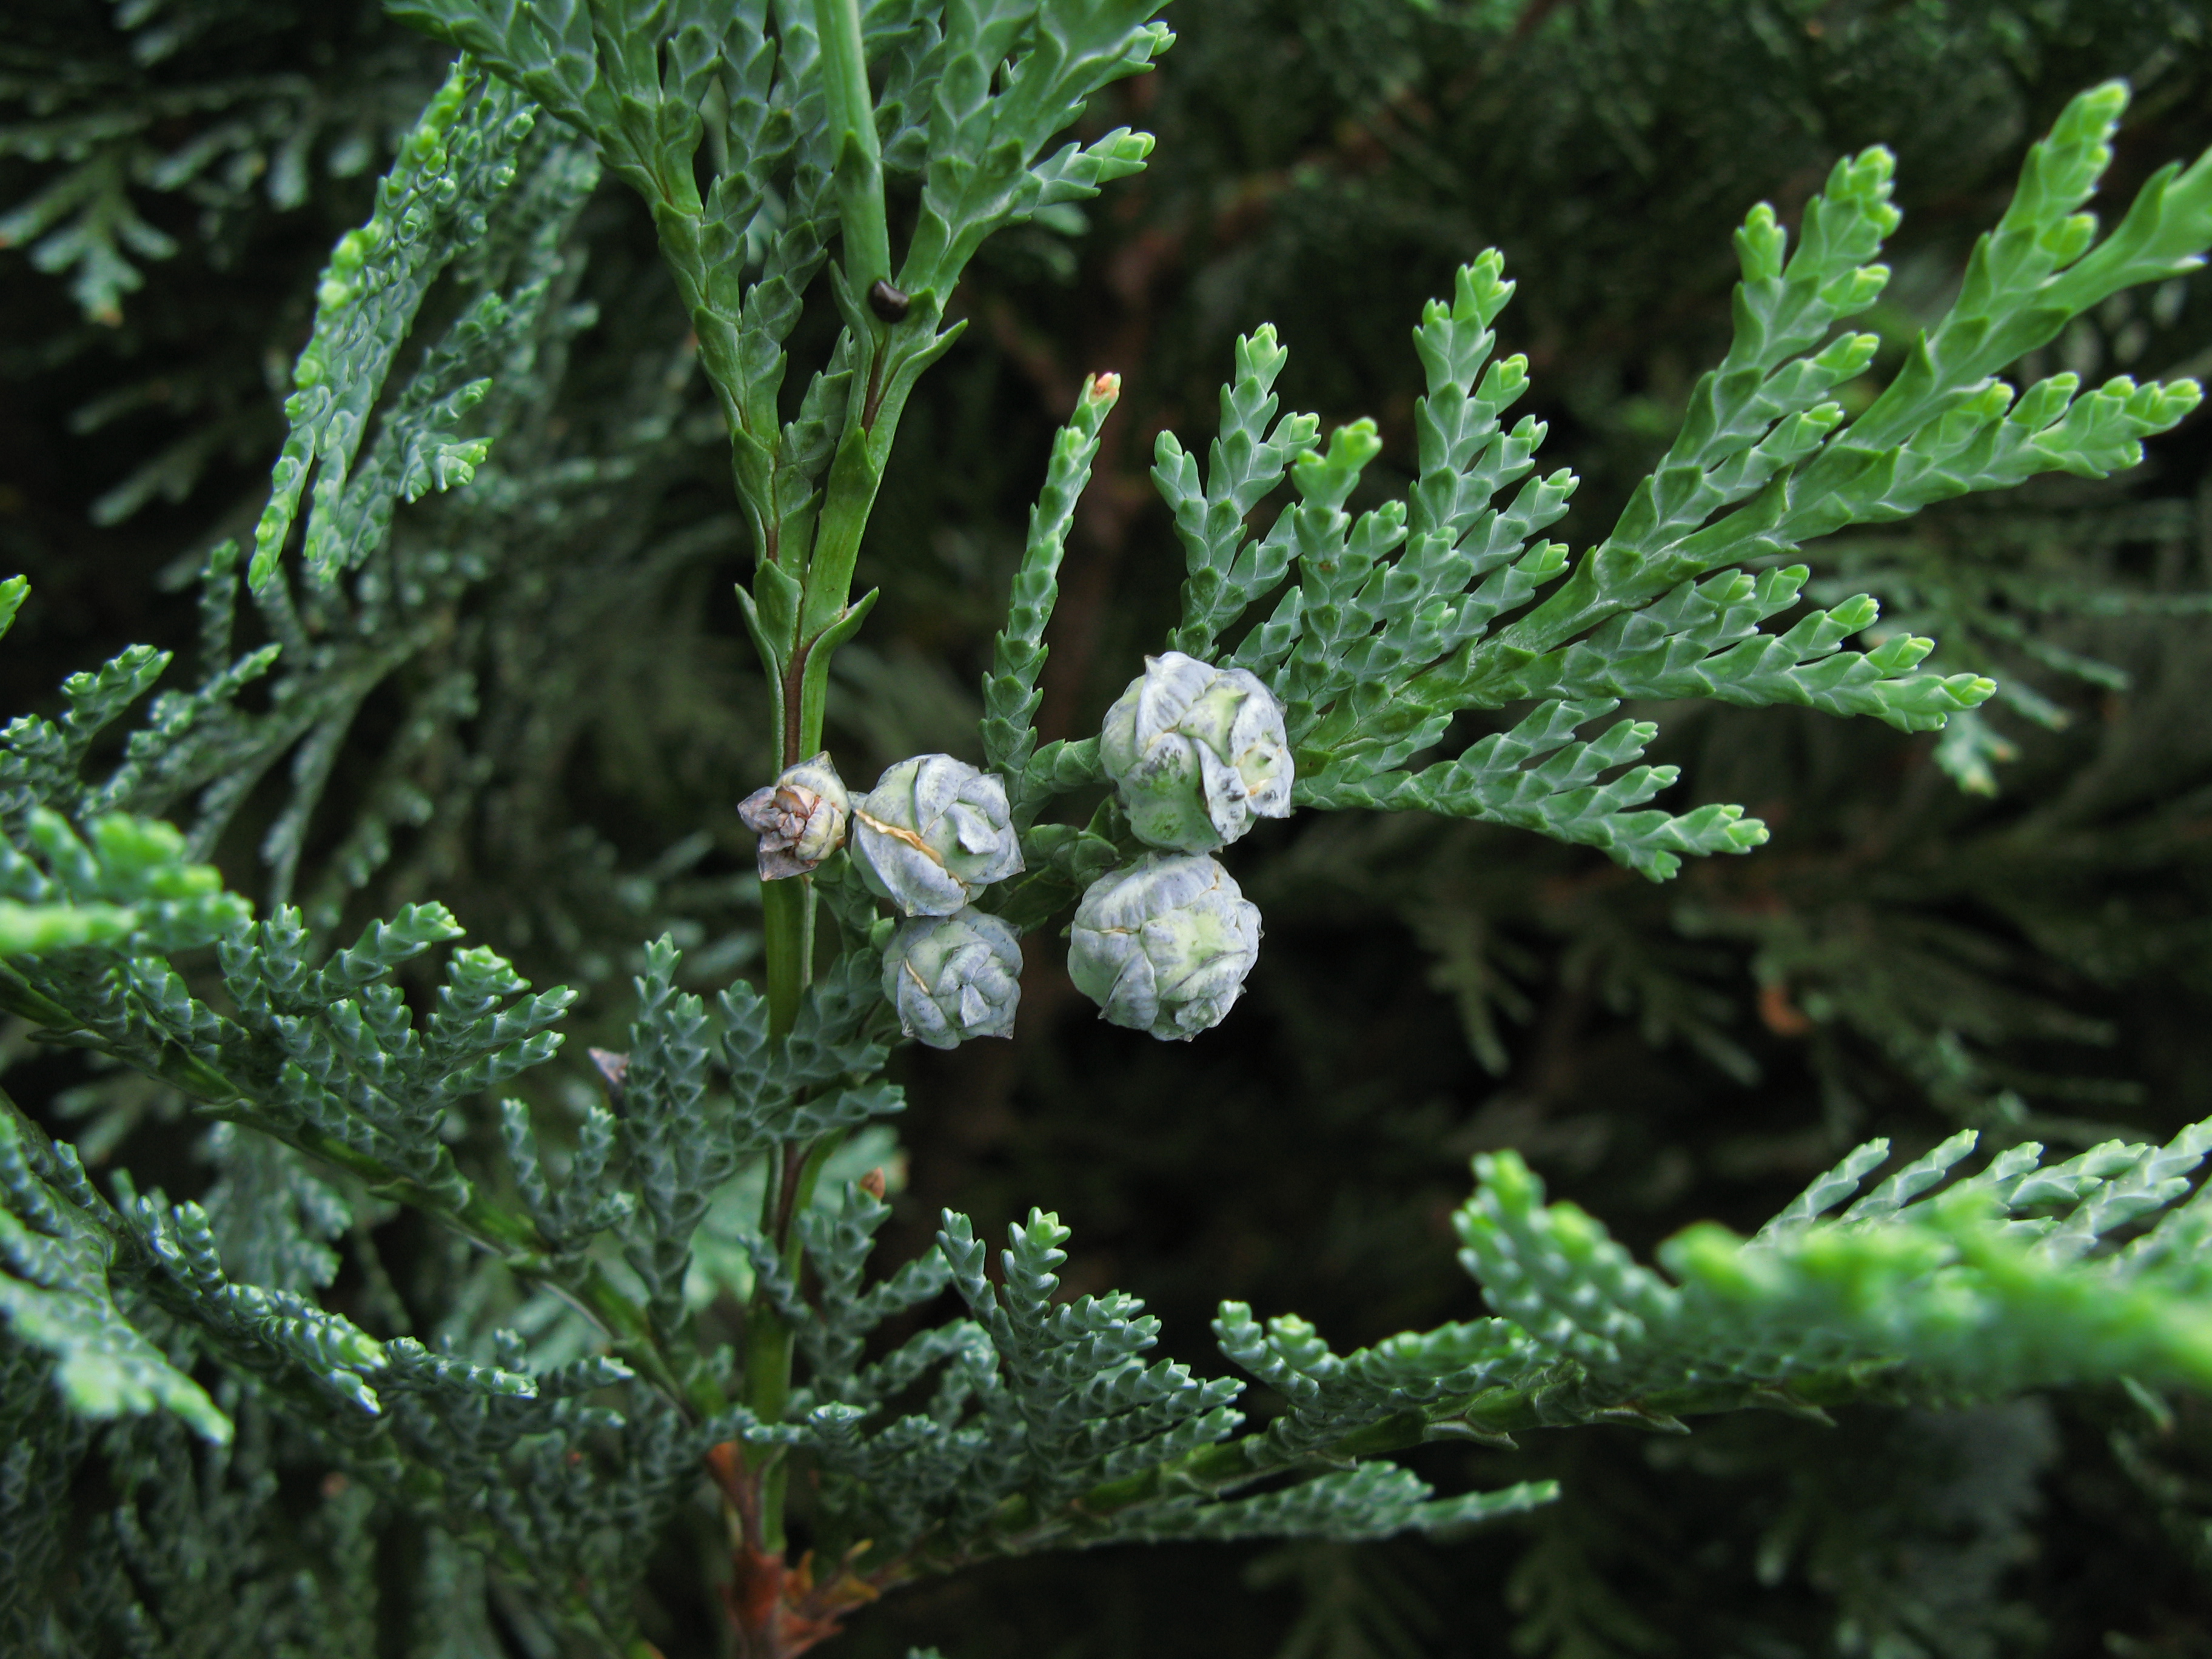
tree, branch, plant, leaf, flower, green, high, herb, botany, fir, flora, fern, conifer, cool image, spruce, shrub, hires, ecosystem, hi, res, g7, flowering plant, woody plant, land plant, ferns and horsetails